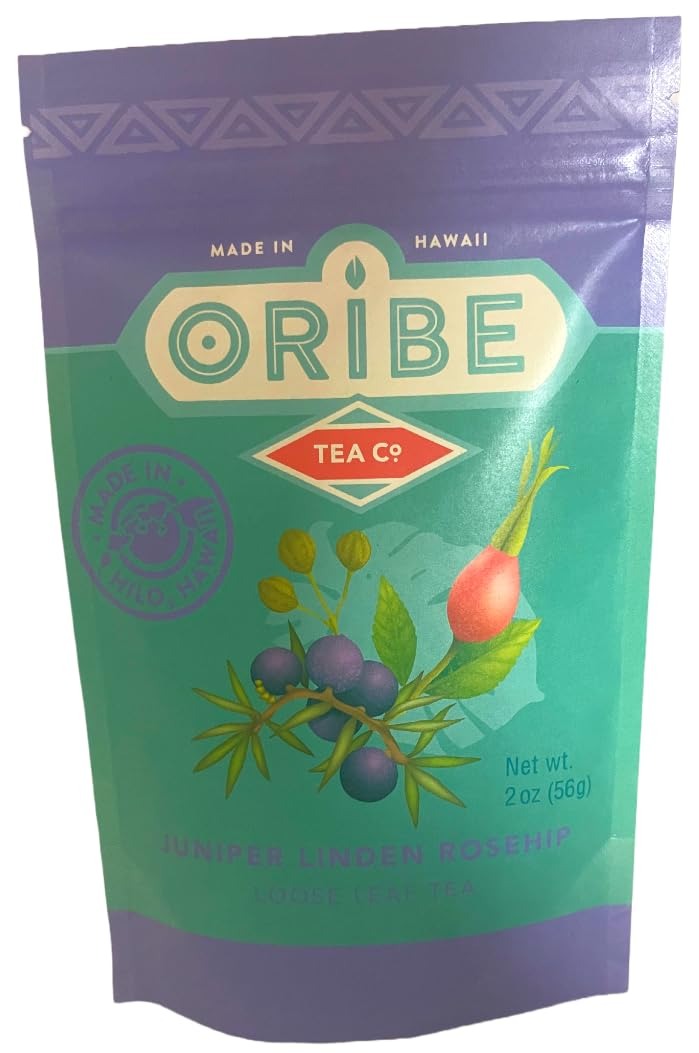
Item Name: Oribe Tea Co. Hawaii - Hawaiian Loose Leaf Tea Crafted in Hilo (Juniper Linden Rosehip, 2 Ounce)
Bullet Point 1: Loose-leaf tea crafted in Hilo, Hawaii
Bullet Point 2: High-quality ingredients, locally sourced when possible
Bullet Point 3: To brew one cup of tea, use approximately 1 tablespoon of loose-leaf tea
Bullet Point 4: Eye-catching aesthetics, it's both an ideal present for friends and family or an indulgence just for yourself
Bullet Point 5: No sugar added
Product Description: This tea is a captivating blend of intensity and soothing qualities, surprising the taste buds with its delightful flavors. When enjoyed unsweetened, it presents a wonderful combination of earthy, woodsy notes reminiscent of junipers or spruce, with a subtle tang. However, when sweetened, the taste transforms into a magnificent bouquet of floral essences, smoothly replacing any hint of tartness. It is as if rose petals, fresh with dew, dance upon the palate. Unquestionably, this tea has become a beloved choice among our esteemed customers. This Hawaiian loose-leaf tea is crafted in Hilo. To brew one cup of tea, use approximately 1 tablespoon of loose-leaf tea. As an added bonus, these blends have no added sugar so you can experience the full flavor without feeling guilty. These irresistible treats will lift your mood with their exquisite taste and eye-catching aesthetics, leaving you longing for more. Whether you’re looking for an indulgent treat or just a way to relax at the end of the day, try it today and let this delicious tea take you away.
Value: 1.0
Unit: Count

Price: 17.5